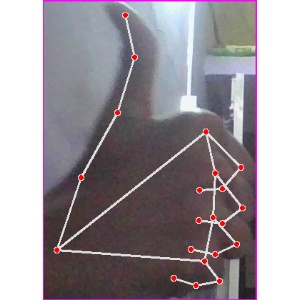
अक्षर: थ